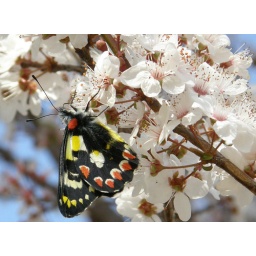
The ornamental plum tree still in full bloom, now attracting more bees and a few butterflies too.